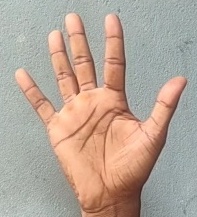
ASL sign: 5